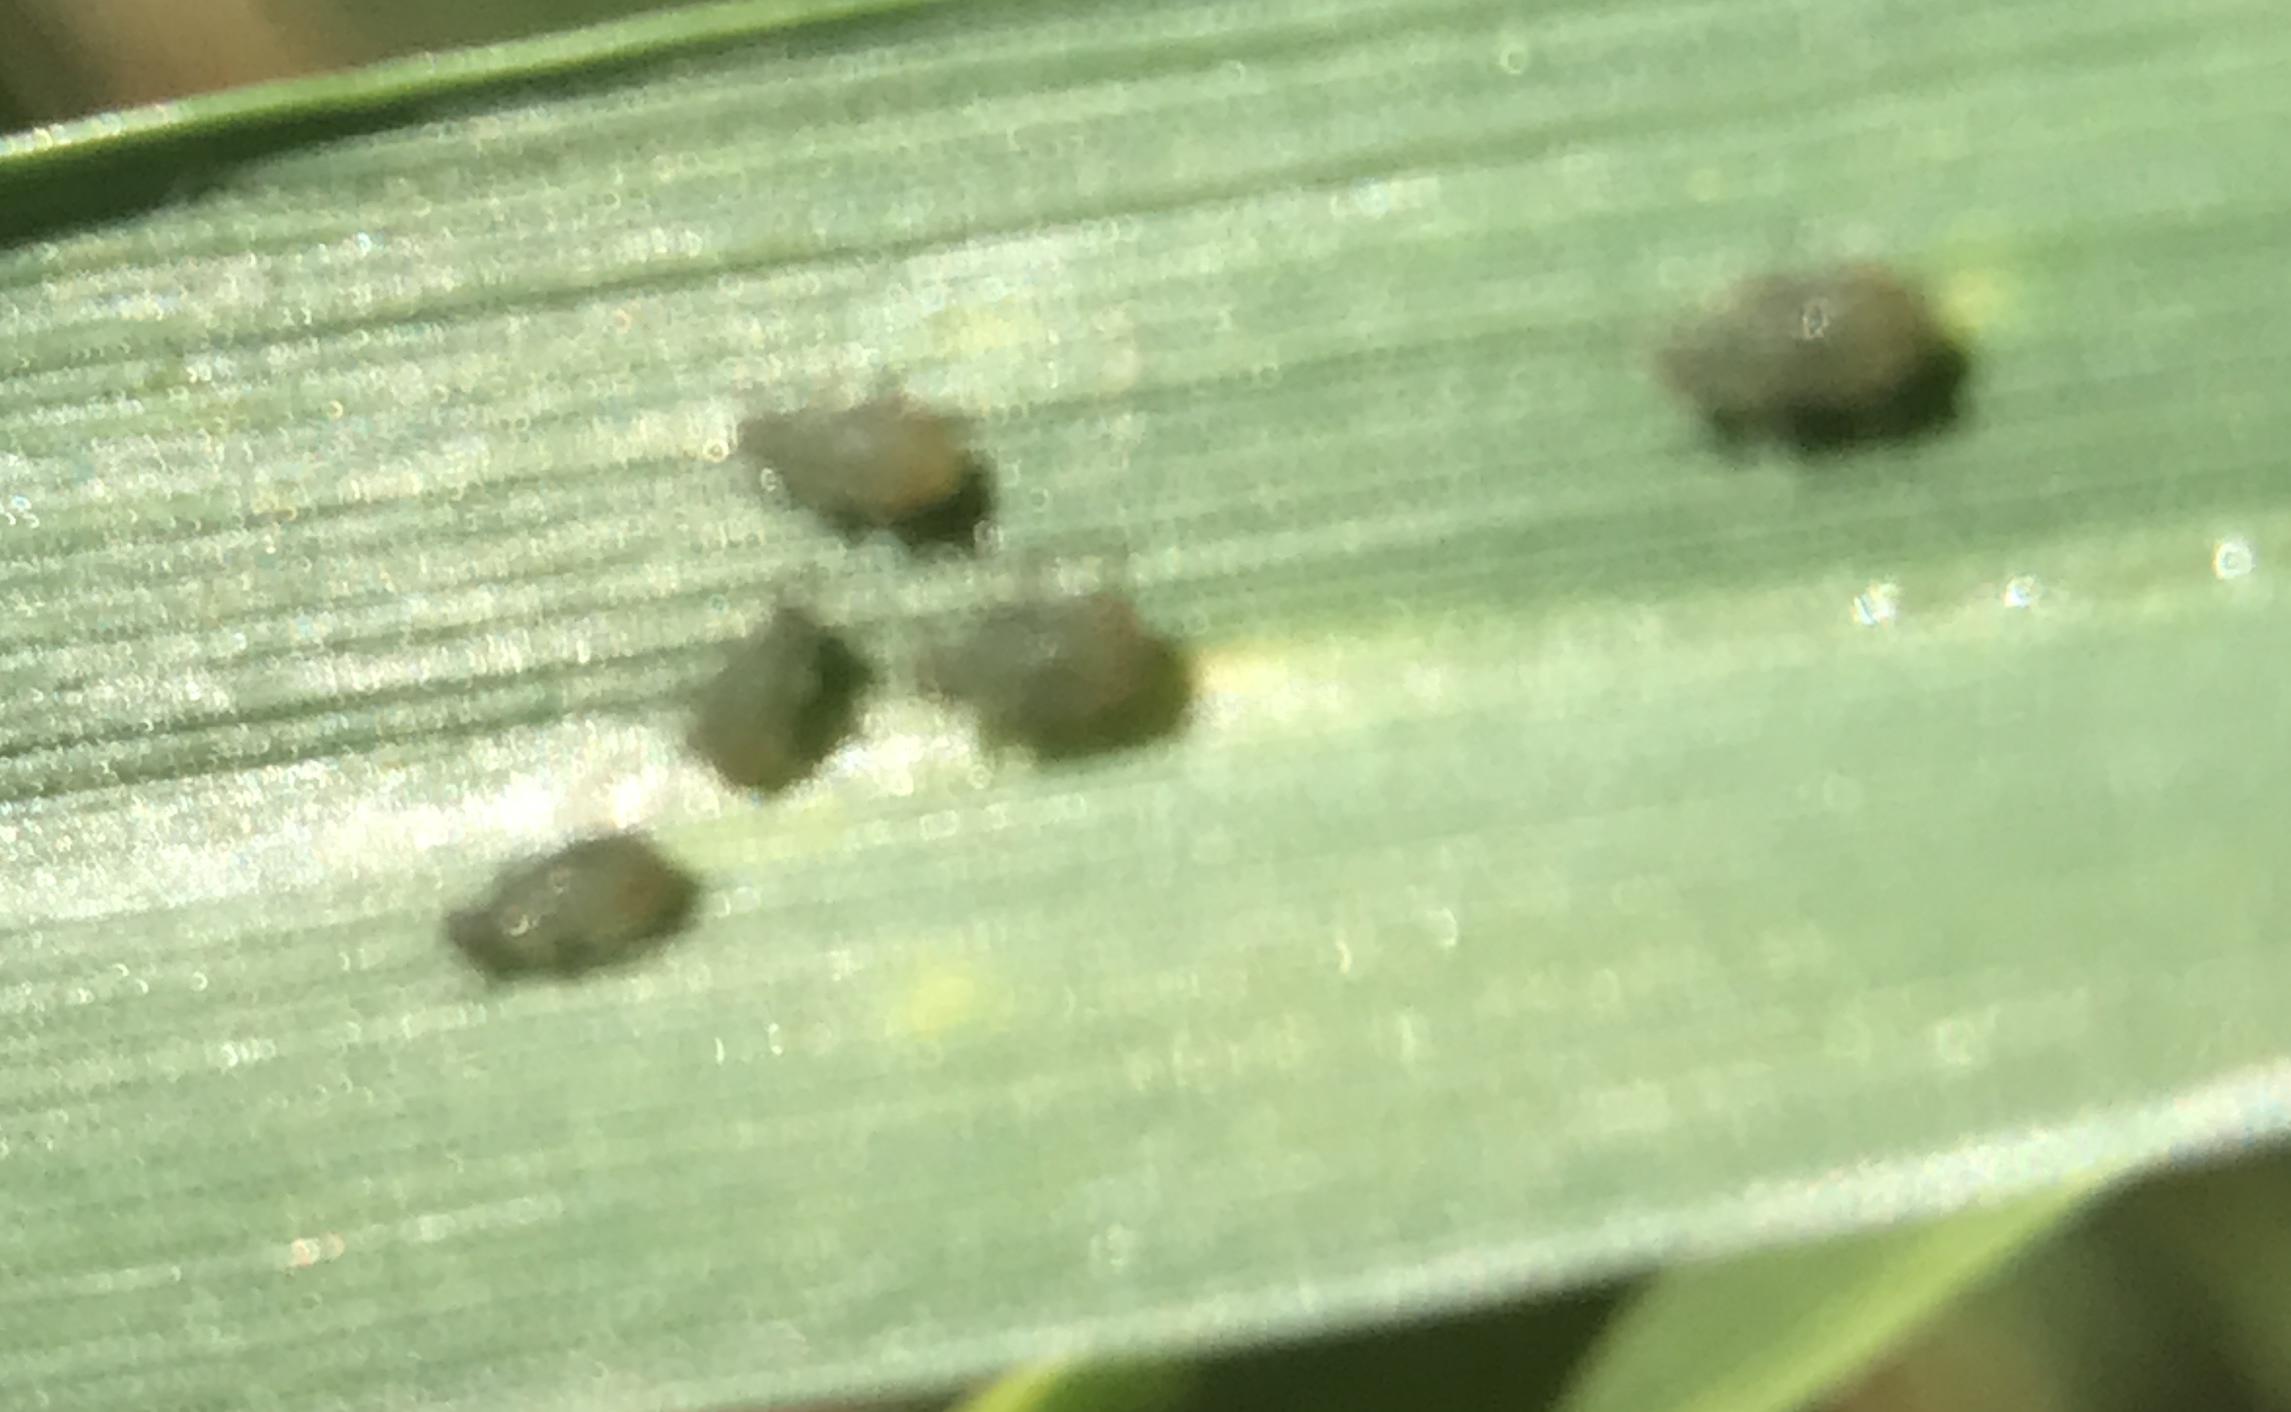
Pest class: bird_cherry_oat_aphid